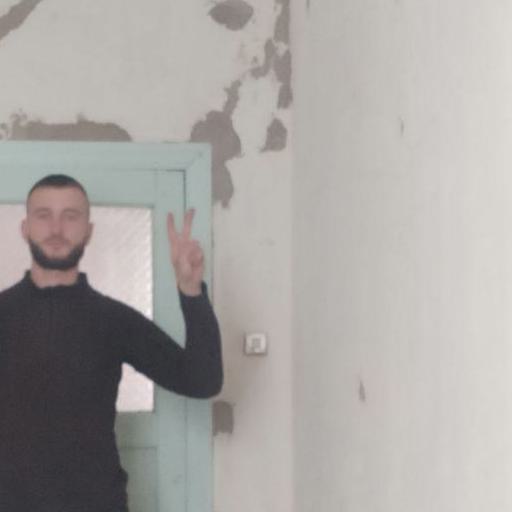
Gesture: peace